Hsu Ming-tsai

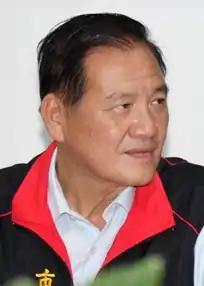

Hsu Ming-tsai (born 13 June 1953) is a Taiwanese politician. He served as the mayor of Hsinchu City from 20 December 2009 until 25 December 2014.